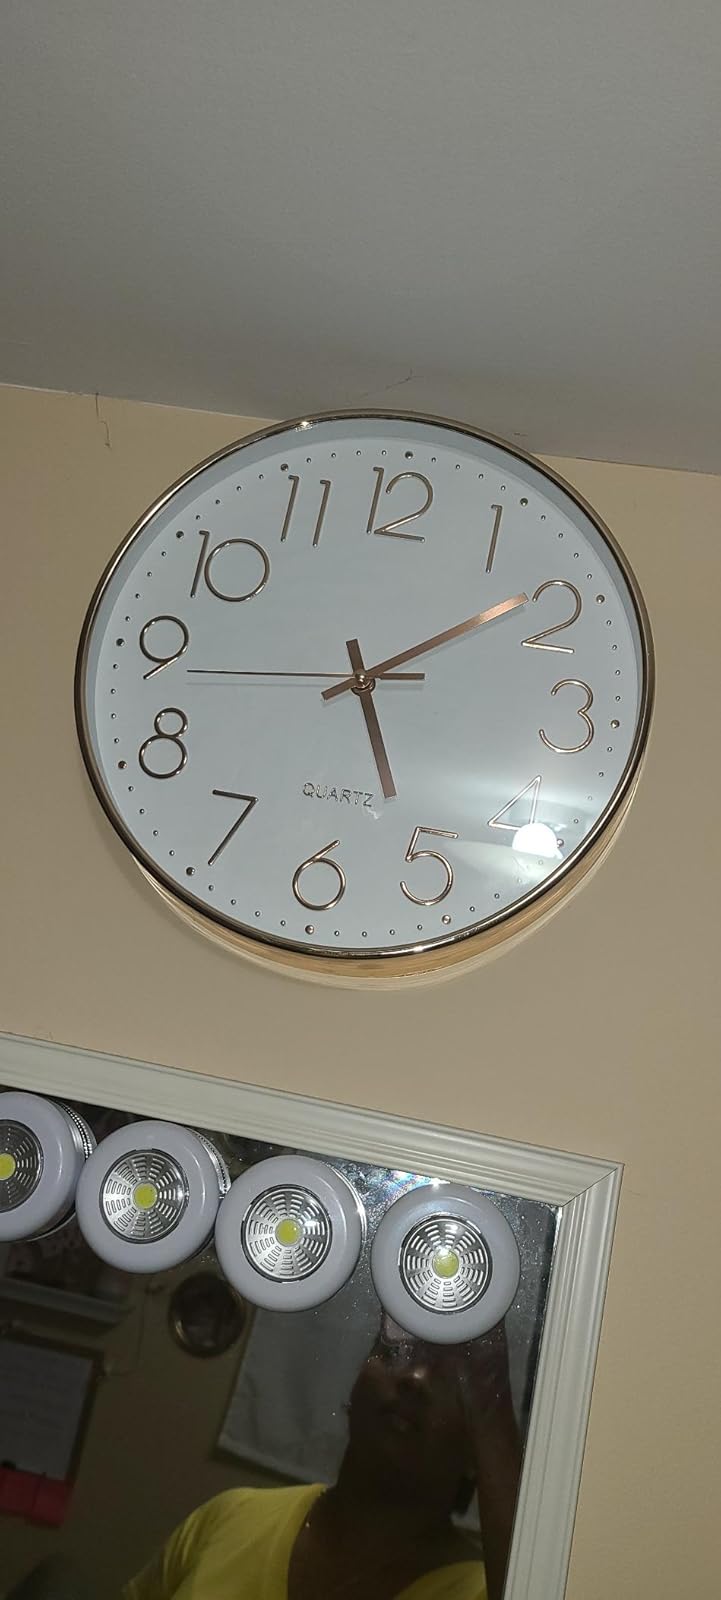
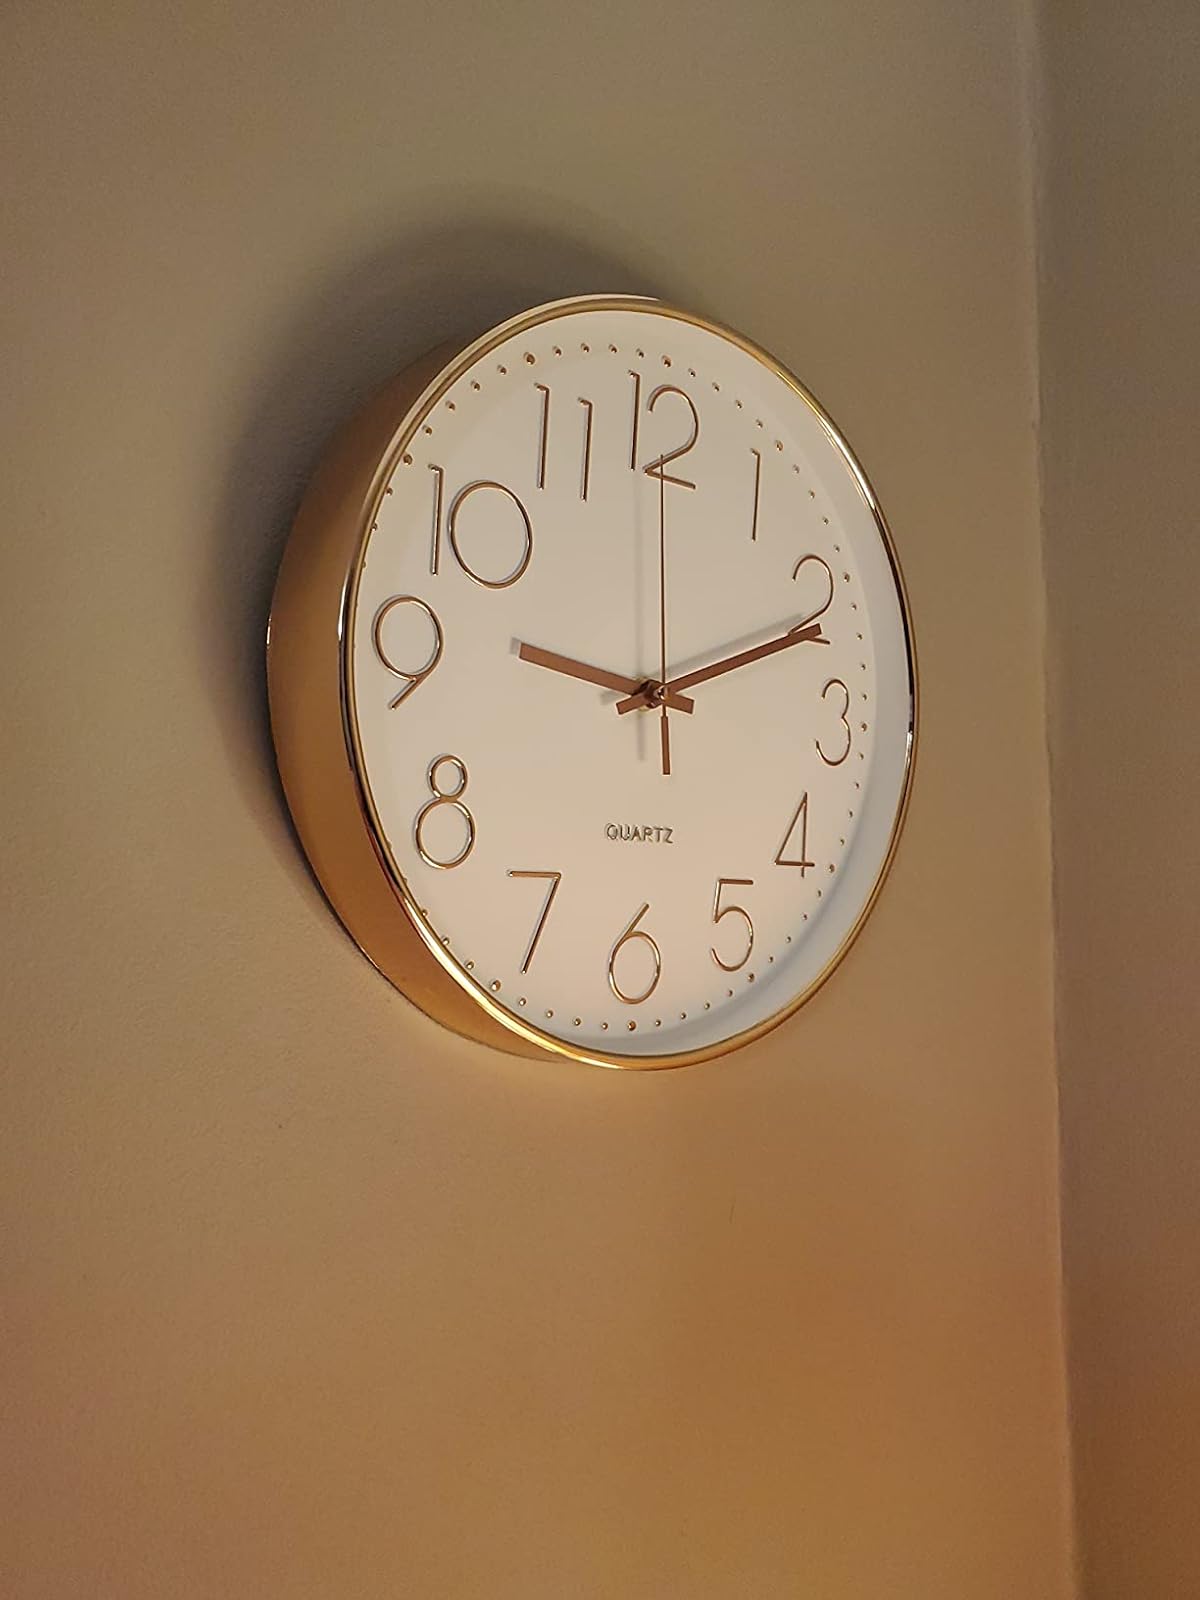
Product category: clock
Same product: yes